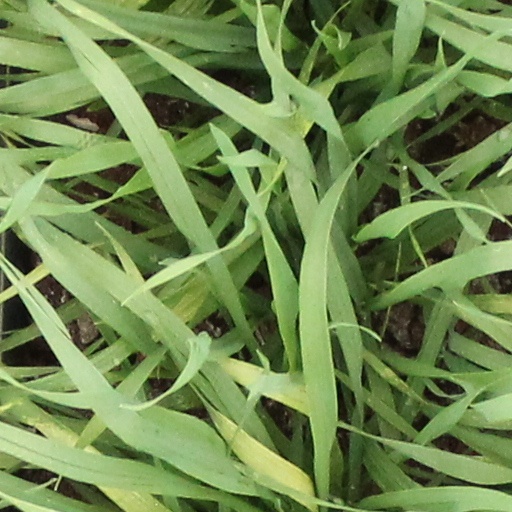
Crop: wheat